EMD GP40-based passenger locomotives

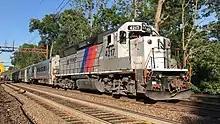
NJ Transit GP40PH-2B No. 4217 heads west out of Maplewood

Southern Pacific ordered a Dash-2 variant of the GP40P; only three of these were ever built. After the conclusion of passenger service, they were repurposed for freight use. All three units are still in service, with two being retained by the Union Pacific Railroad and the remaining one sold to the Indiana Harbor Belt Railroad.